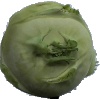
Label: kohlrabi